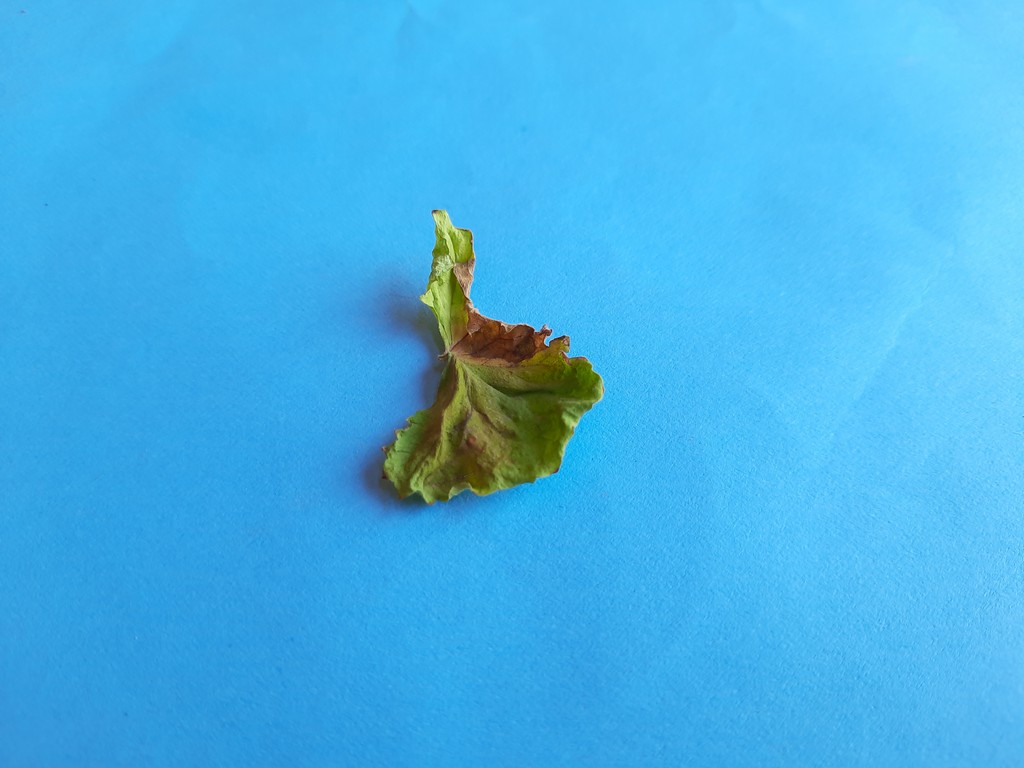
Label: Dried